Gough Whitlam

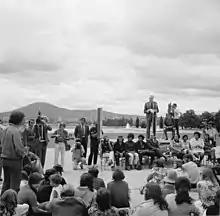
Whitlam speaking at the Aboriginal Tent Embassy, February 1972

Soon after taking the leadership, Whitlam reorganised the ALP caucus, assigning portfolios and turning the Labor frontbench into a shadow cabinet. While the Liberal-Country Coalition had a huge majority in the House of Representatives, Whitlam energised the party by campaigning intensively to win two by-elections in 1967: first in Corio in Victoria, and later that year in Capricornia in Queensland. The November half-Senate election saw a moderate swing to Labor and against the Coalition, compared with the general election the previous year. These federal victories, in which both Whitlam and Holt campaigned, helped give Whitlam the leverage he needed to carry out party reforms.